Joseph R. Roques

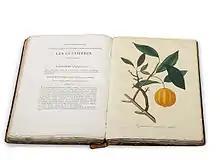
"Phytographie médicale"

Joseph R. Roques (1772–1850), was a French botanist and physician noted for his materia medica work "Phytographie médicale, histoire des substances héroiques et des poisons tirés du règne végétal" ("Medical phytography, a history of powerful substances and poisons from the plant kingdom"). He was a student at the University of Montpellier, enrolling in the Faculty of Medicine. He subsequently moved to Paris, becoming eminent as a botanist. The plates of his "Phytographie médicale" were drawn and engraved by Edouard Hocquart.